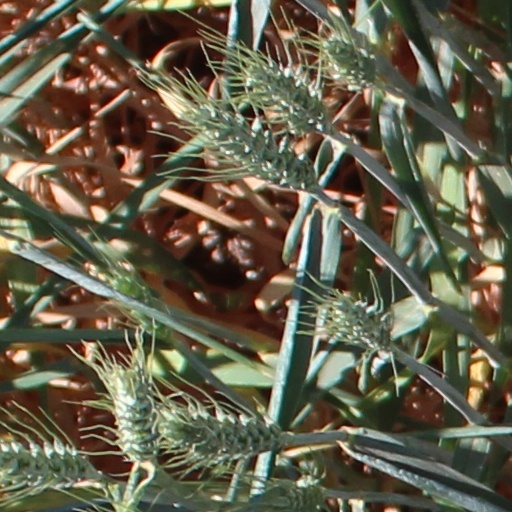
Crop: wheat